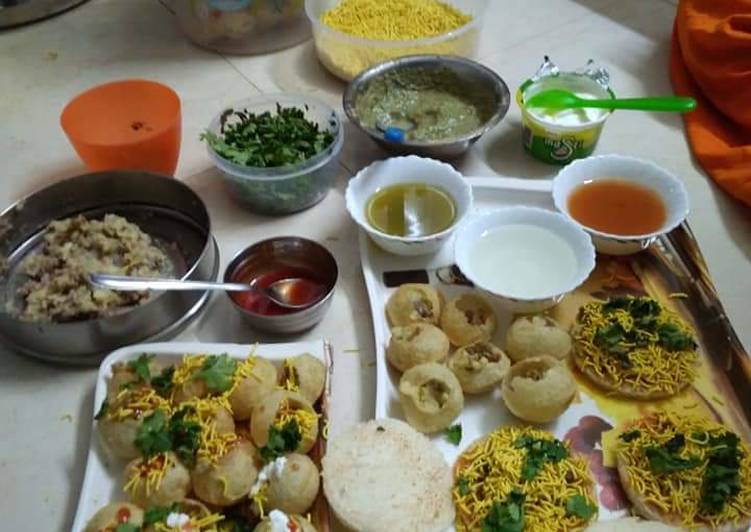
Dish: paani_puri